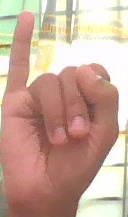
ASL sign: I